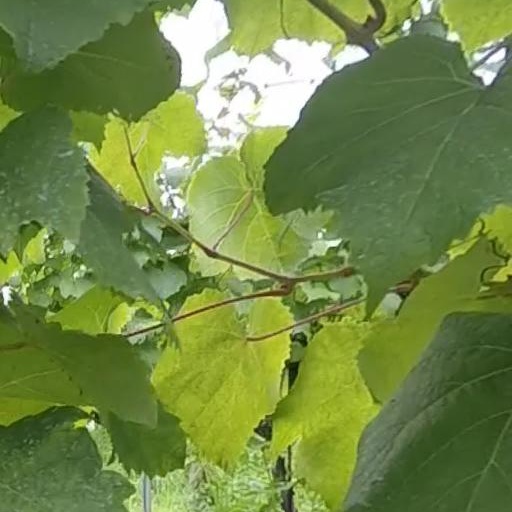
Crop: grape